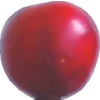
Label: cherry_wax_red